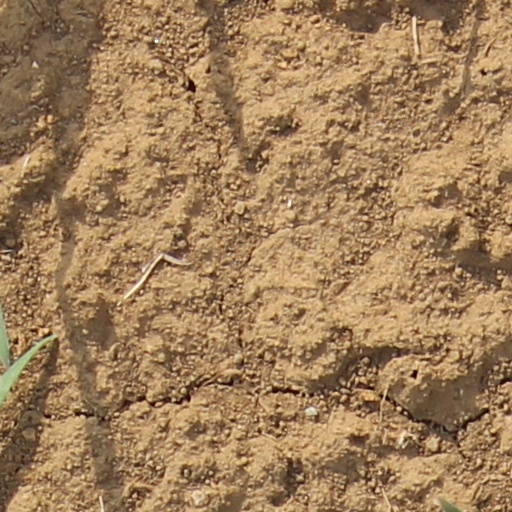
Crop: wheat